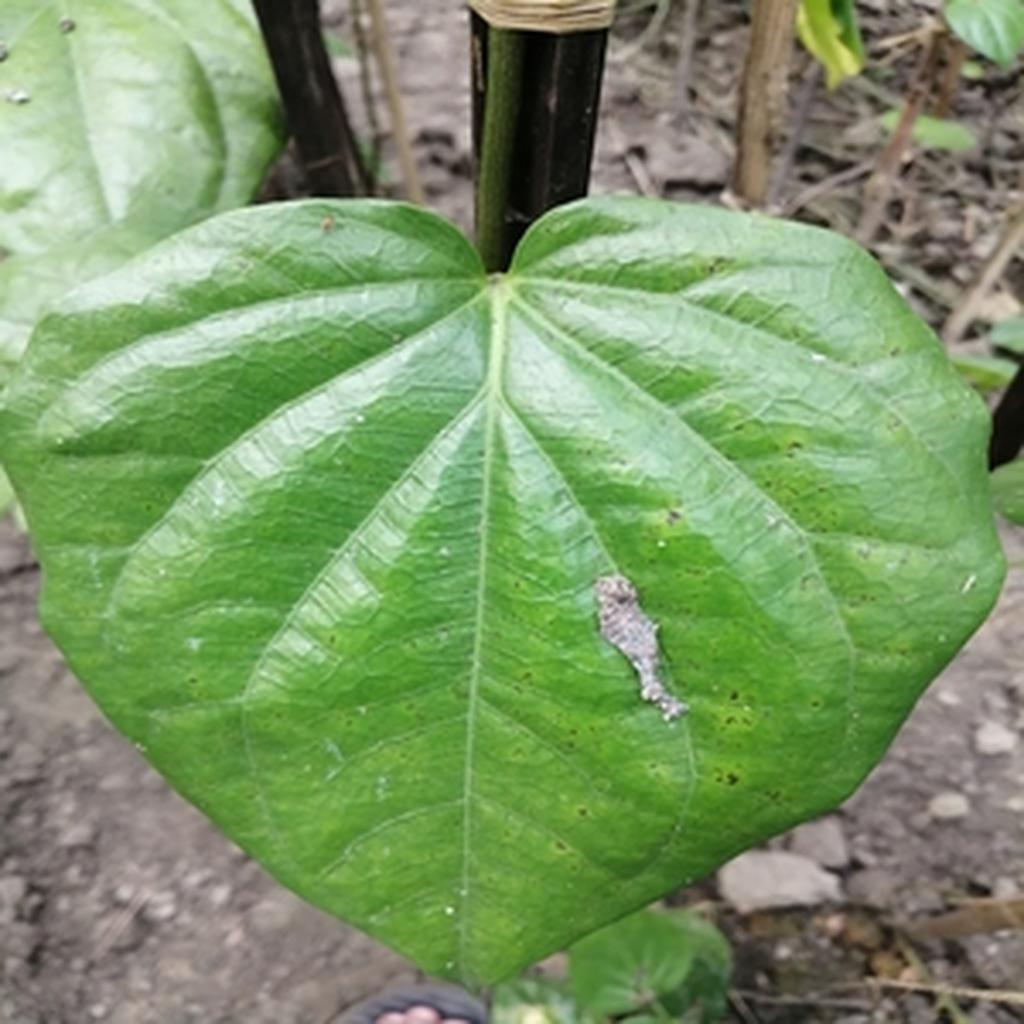
Label: Leaf_Spot